Sinchon Massacre

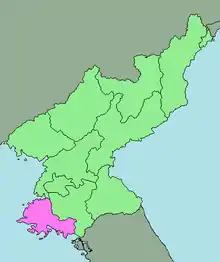
The location of South Hwanghae Province.

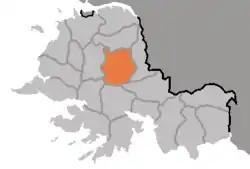
The location of Sinchon in South Hwanghae Province.

The Sinchon Massacre was a massacre of civilians between 17 October and 7 December 1950, in or near the town of Sinchon (currently part of South Hwanghae Province, North Korea). North Korean sources state the massacre was committed by the U.S. military and the South Korean army and that 30,000–35,383 people were killed in Sinchon. South Korean sources dispute who the perpetrators were and accuse both communists (the North Korean army) and a small group of right-wing vigilantes of the killings. Most of the victims were anti-communist residents of Sinchon, along with a small group of pro-communist residents. In South Korea, it is referred to as an anti-communist uprising. The event took place during the second phase of the Korean War and the retreat of the North Korean government from Hwanghae Province.